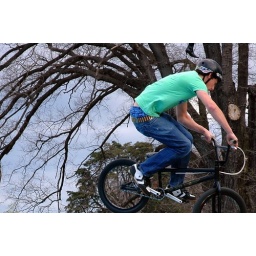
under the shoe tree